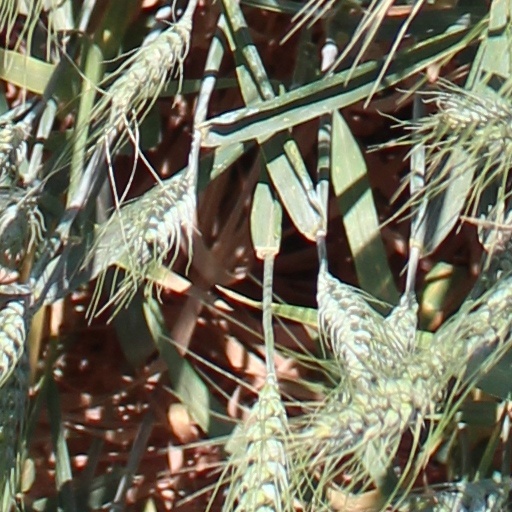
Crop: wheat